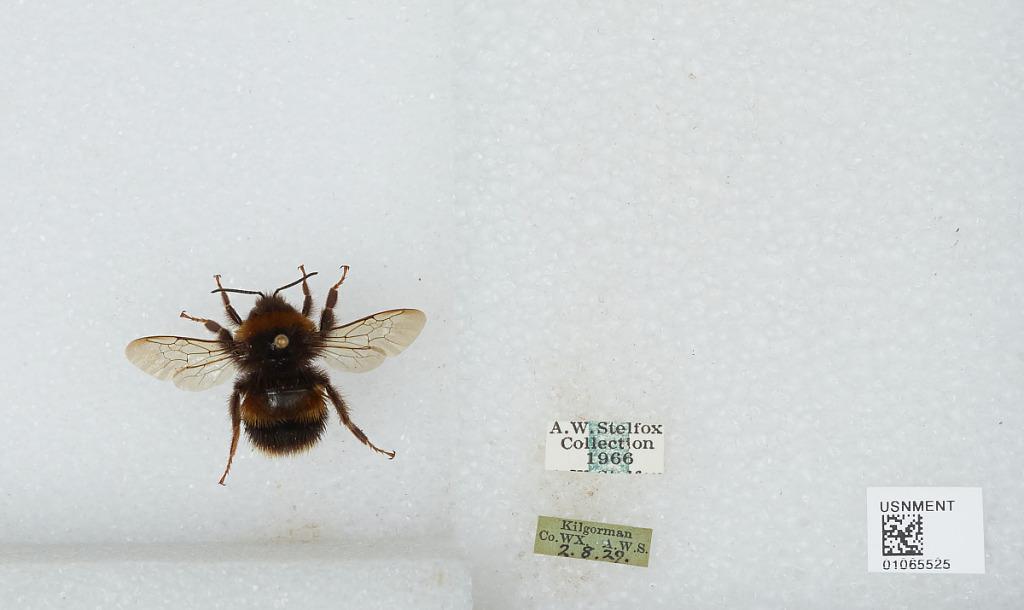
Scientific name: Bombus sp.
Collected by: A. Stelfox
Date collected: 1929-8-2
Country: Ireland
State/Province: Wexford
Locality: Kilgorman
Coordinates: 52.71, -6.1775